Maxine Waters

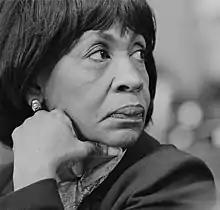
Waters at a 1998 House Committee on the Judiciary hearing during the Impeachment inquiry against Bill Clinton

On July 29, 1994, Waters came to public attention when she repeatedly interrupted a speech by Representative Peter King. The presiding officer, Carrie Meek, classed her behavior as "unruly and turbulent", and threatened to have the Sergeant at Arms present her with the Mace of the House of Representatives (the equivalent of a formal warning to desist). , this is the most recent instance of the mace being employed for a disciplinary purpose. Waters was eventually suspended from the House for the rest of the day. The conflict with King stemmed from the previous day, when they had both been present at a House Banking Committee hearing on the Whitewater controversy. Waters felt King's questioning of Maggie Williams (Hillary Clinton's chief of staff) was too harsh, and they subsequently exchanged hostile words.